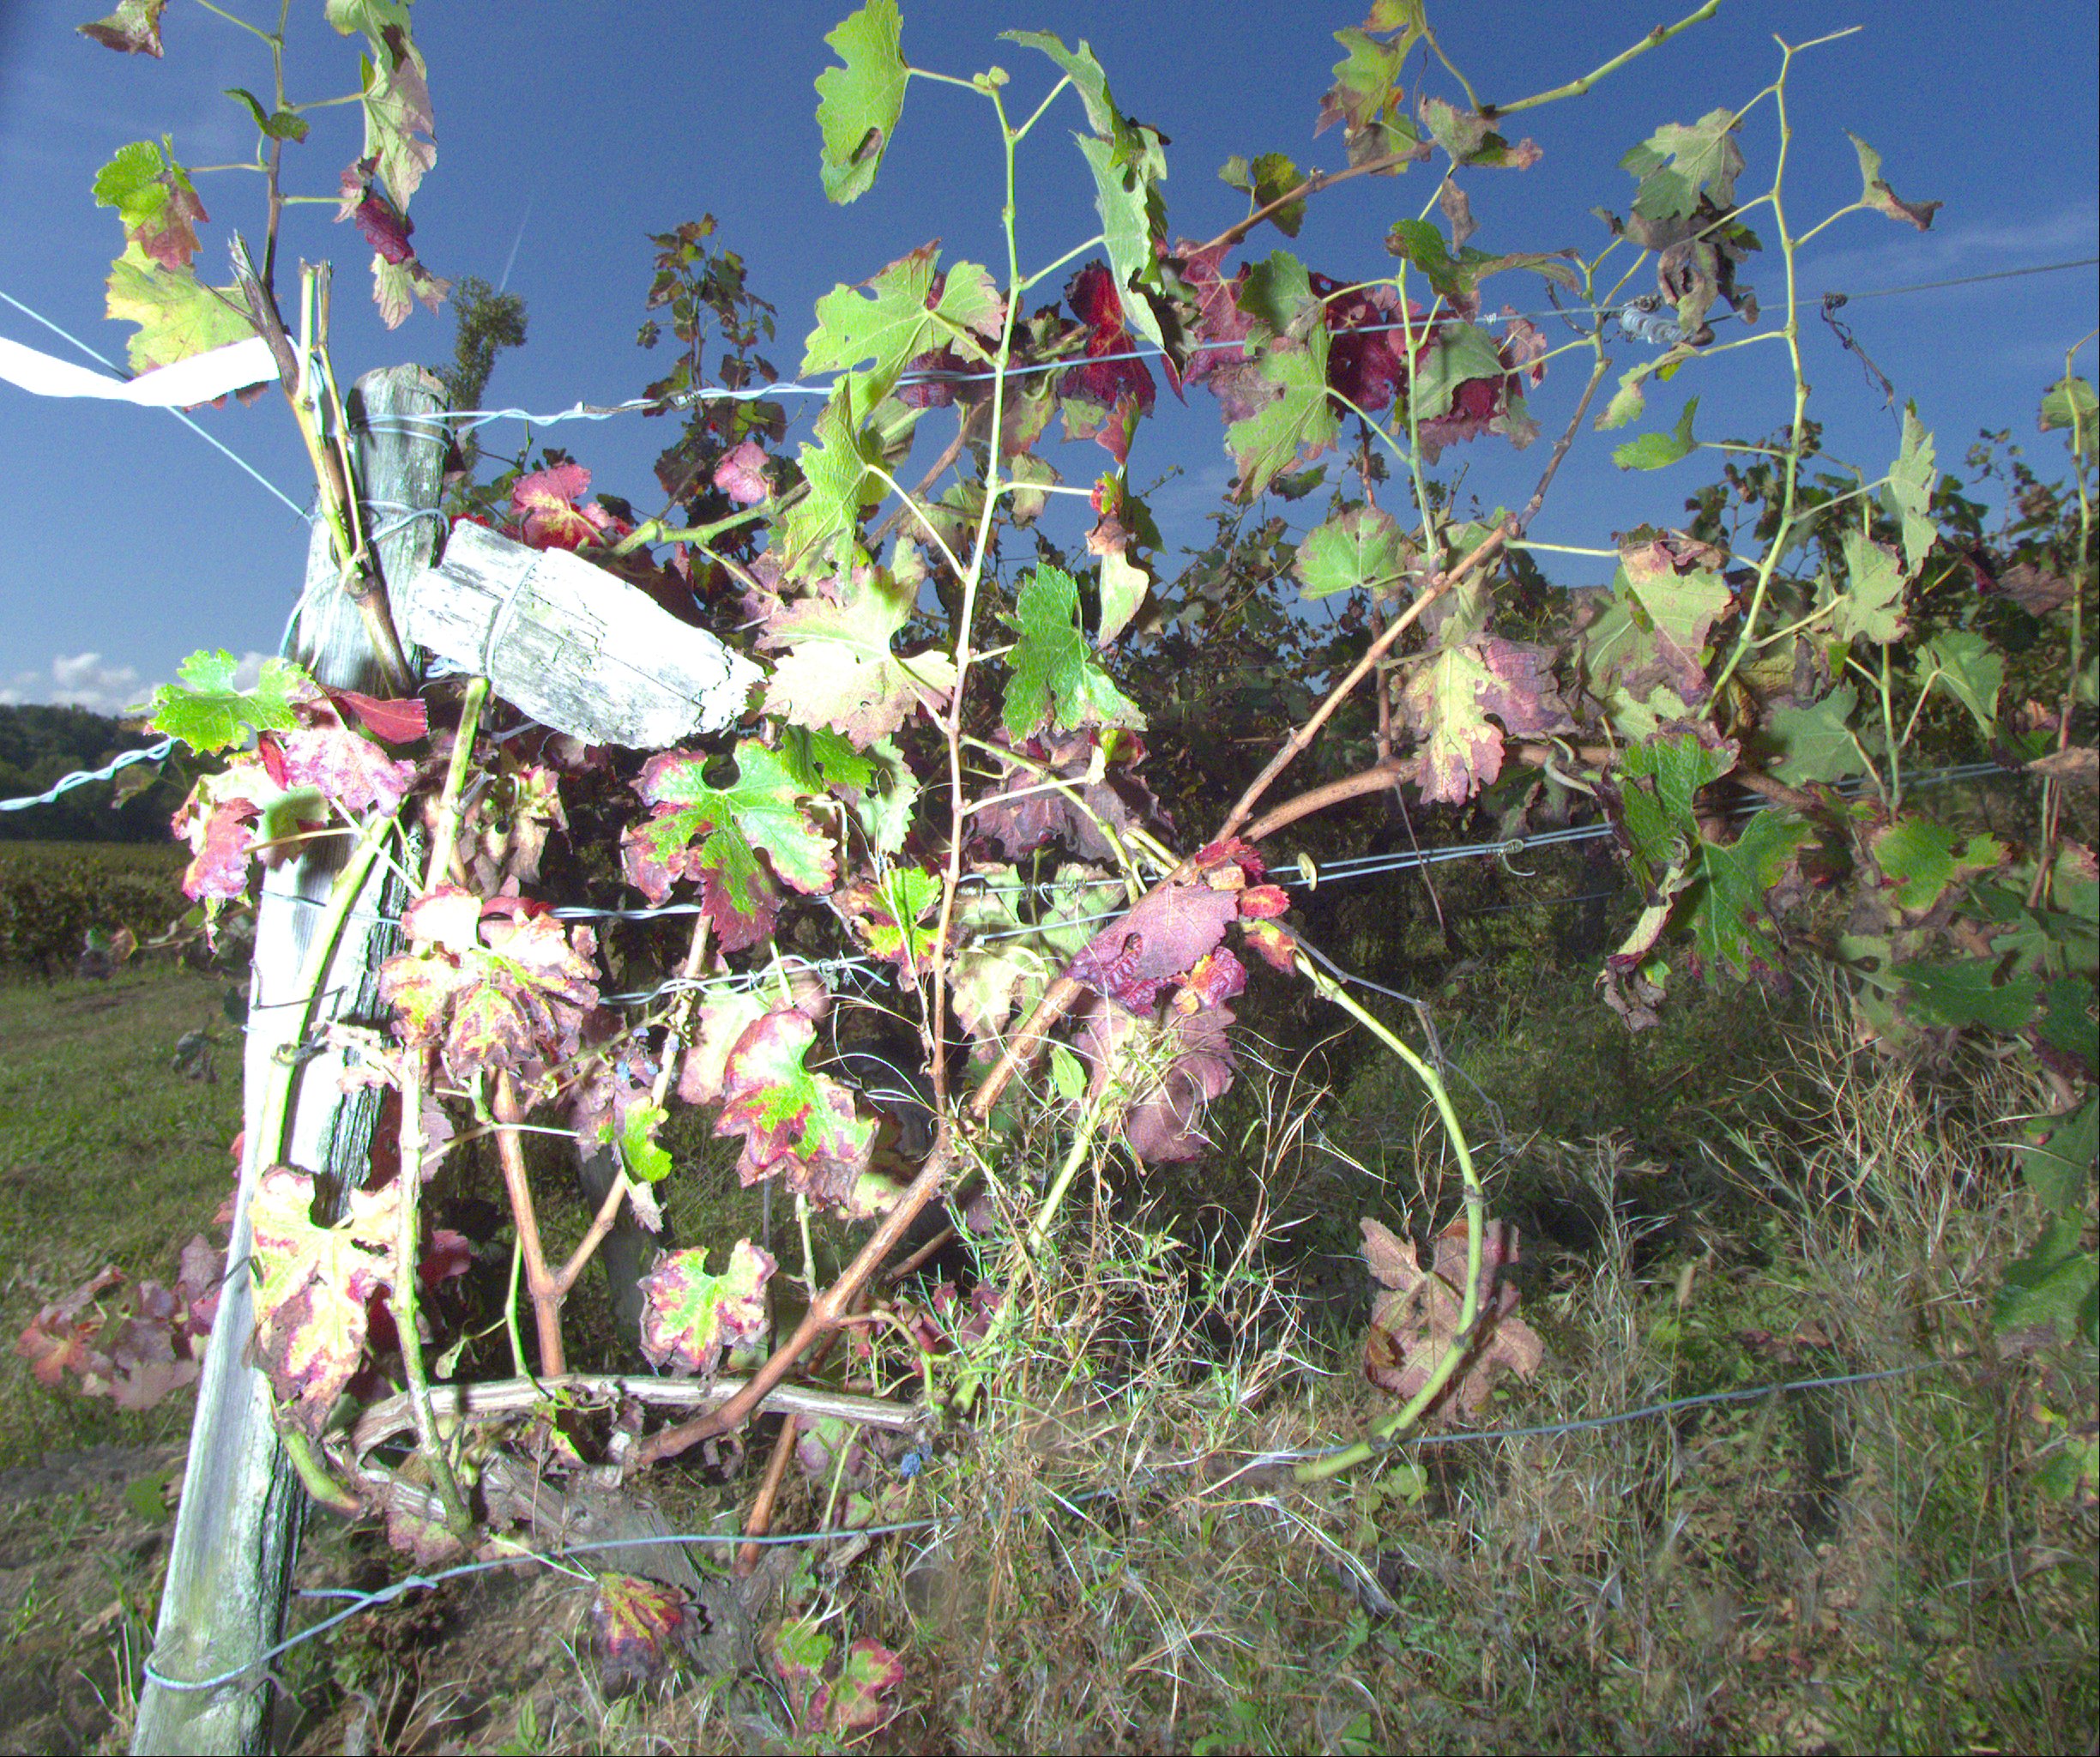
Grape variety: cabernet-sauvignon
Disease: Flavescence dorée (fd)